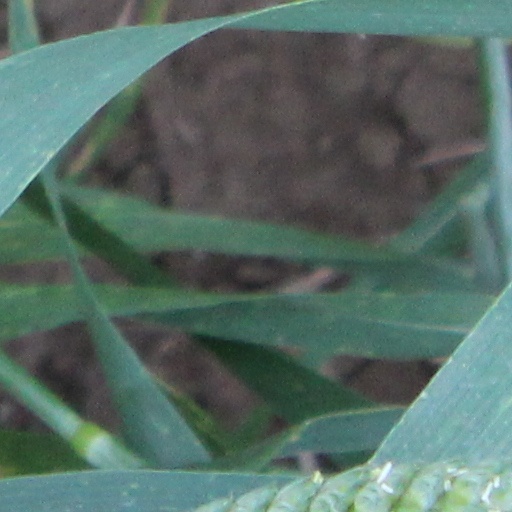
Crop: wheat